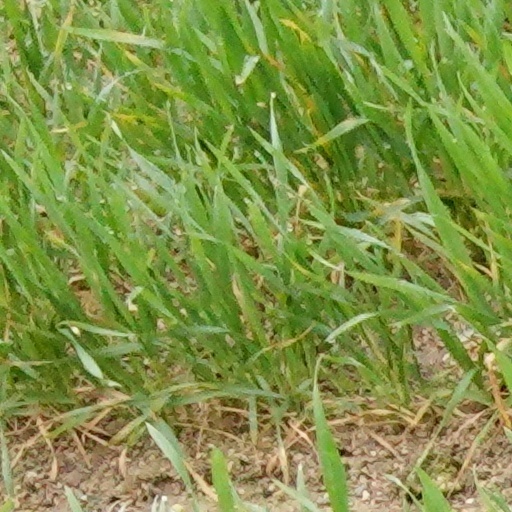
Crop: wheat